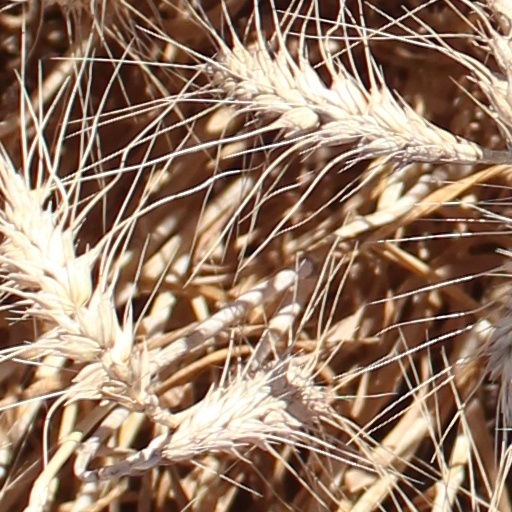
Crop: wheat